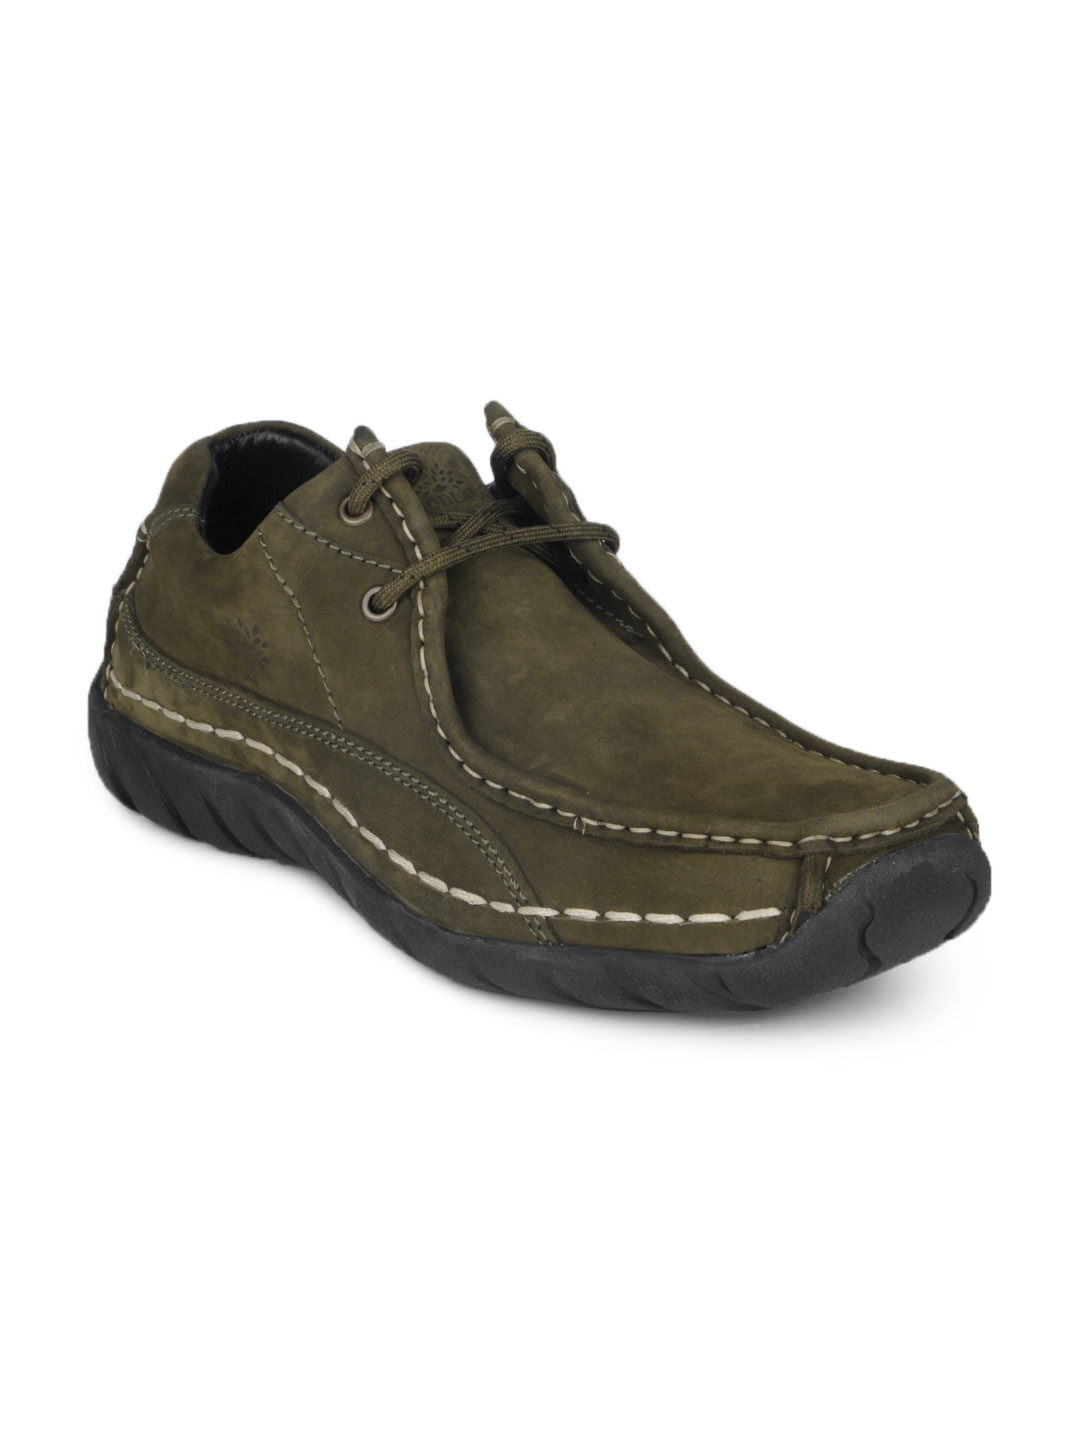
Woodland Men Olive Green Shoes
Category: Footwear / Shoes / Casual Shoes
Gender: Men
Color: Olive
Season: Summer 2012
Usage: Casual